Beijing City International School

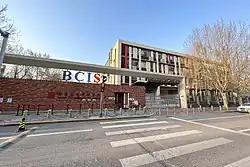
Entrance of Beijing City International School

Beijing City International School (BCIS) is an independent co-educational not-for-profit day school offering an international curriculum for toddler to twelfth grade students.